Trois-Rivières Attak

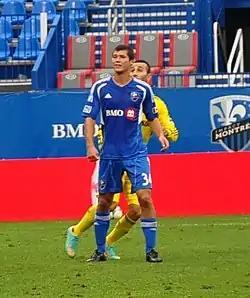
Canadian International Karl Ouimette began his career with Trois-Rivières Attak.

In 2008, Dos Santos resumed his coaching duties and maintained the majority of his 2007 team roster, but signed young prospects like Pierre-Rudolph Mayard, Cristian Nuñez, and had at his disposal Montreal Impact reserve players. The Attak had a remarkable start to the season by recording a 13-game undefeated streak. The Attaks persistent performance led to their second piece of silverware the National Division title and finished with the best defense record allowing the fewest goals. The club had an outstanding postseason defeating St. Catharines Wolves in the quarterfinals and thrashing Portugal FC 7–0 in the semi-finals. In the finals they met the Serbian White Eagles, the club which ousted the Attak in the previous playoffs. The match was a 2–2 draw which led to a penalty shootout which resulted in a 2–1 victory in penalties for the White Eagles. At the conclusion of the season the Attak were awarded the Fair Play and Respect Award and Andrew Olivieri was awarded the CSL Goalkeeper of the Year.